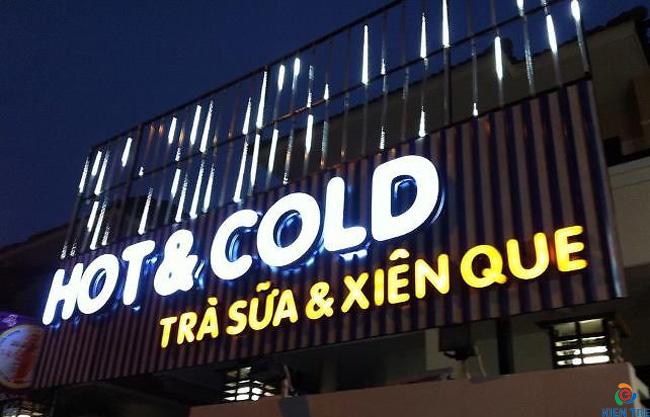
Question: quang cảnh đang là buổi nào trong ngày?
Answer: quang cảnh đang là buổi tối